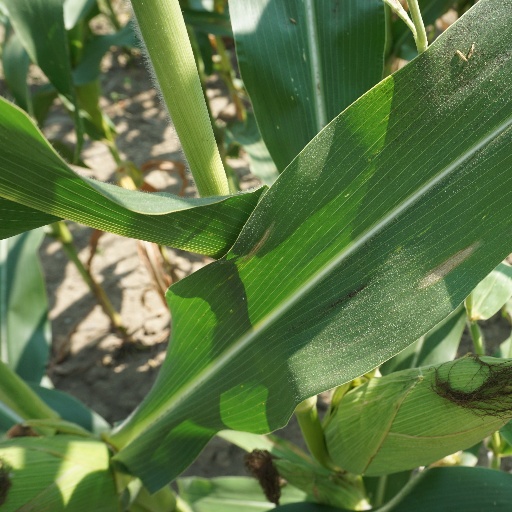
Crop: maize; corn